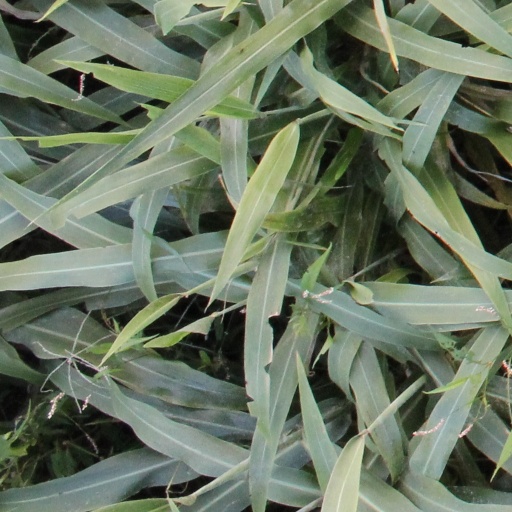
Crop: sorghum